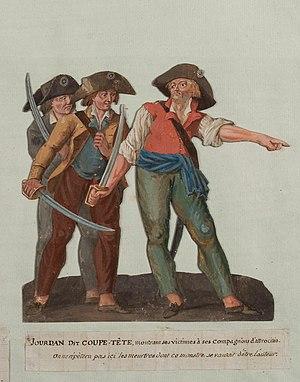
Mathieu Jouve Jourdan, dit Coupe-Tête. Gouache de Jean-Baptiste Lesueur, Paris, musée Carnavalet, vers 1793-1794.
Le massacre de la Glacière a eu lieu au palais des papes d'Avignon dans la nuit du 16 octobre au 17 octobre 1791. L'assassinat de Lescuyer, le secrétaire-greffier de la commune, par une foule de « papistes » en colère au couvent des Cordeliers pensant avoir été volés par les « patriotes », entraîna des arrestations de suspects douteuses, un jugement bâclé et l'exécution de la sentence par des bourreaux inexpérimentés conduits par le fils de la victime, provoquant ainsi un véritable bain de sang.
Le Palais des papes d'Avignon est la plus grande des constructions gothiques du Moyen Âge.
Mathieu Jouve dit Jourdan dit Jourdan Coupe-Tête était un révolutionnaire français qui fut guillotiné en 1794.